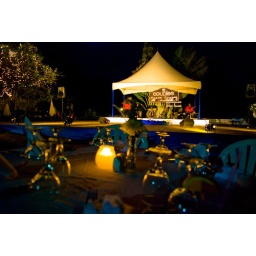
Beat seats in the house